Cafu

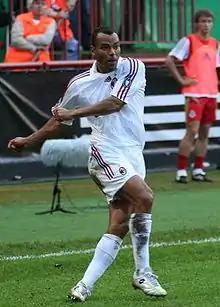
Cafu (pictured with Milan in 2007) was known for his great ability to attack and defend as a right back

Regarded as one of the greatest full-backs of all time, one of the best footballers of his generation, and as one of Brazil's best ever players, Cafu was a dynamic, hard-working, offensive-minded, and energetic right-sided wing-back who is mostly remembered for his great pace, stamina, tactical intelligence, distribution, and technical skills, as well as his ability to make overlapping attacking runs down the right flank and provide accurate crosses to teammates in the area.